Belview Heights Historic District

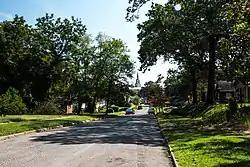

The Belview Heights Historic District, in Birmingham, Alabama, United States, is a historic district which was listed on the National Register of Historic Places in 2000. It runs roughly along 41st, 42nd, 43rd, 44th, and 45th Streets, and M and Martin Avenues. The listing included 355 contributing buildings on .